Malaysian Public Works Department

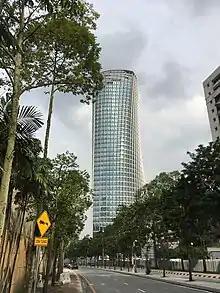
Menara Kerja Raya, the PWD Headquarters in Kuala Lumpur, seen from Jalan Sultan Salahuddin.

The JKR's Building Sectors is responsible for building and maintaining government buildings in Malaysia such as public government offices, schools, hospitals, police and army facilities etc. It consists of:-